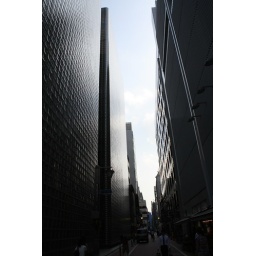
Buildings of glass in Ginza (Hermes building on the left).